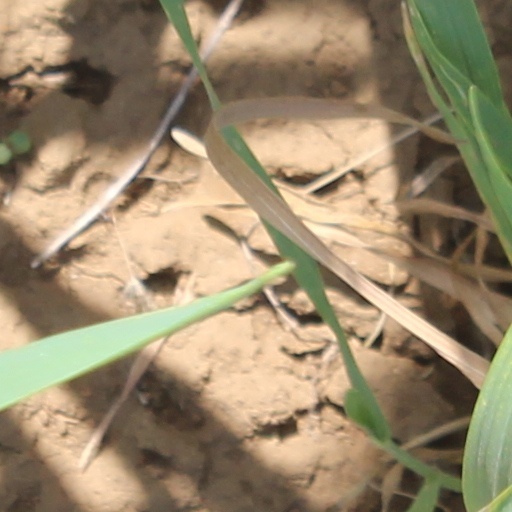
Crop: wheat